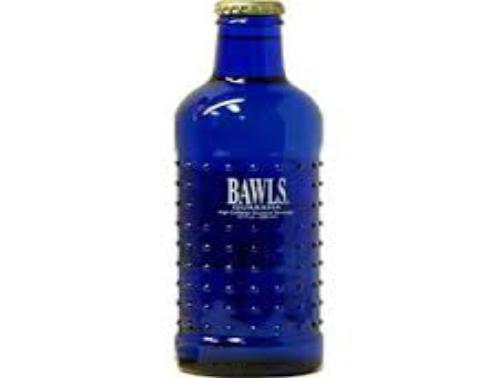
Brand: Bawls
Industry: Food